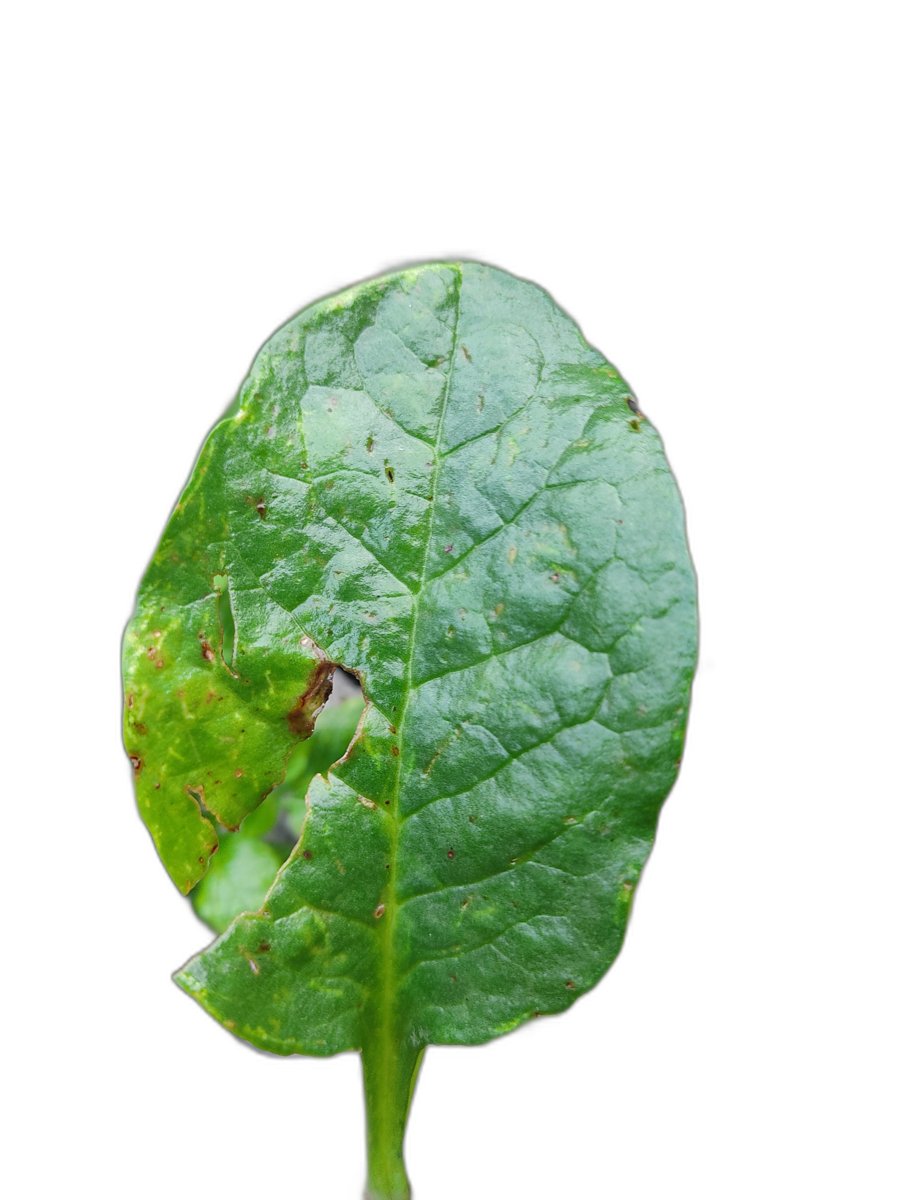
Label: Pest-Damage